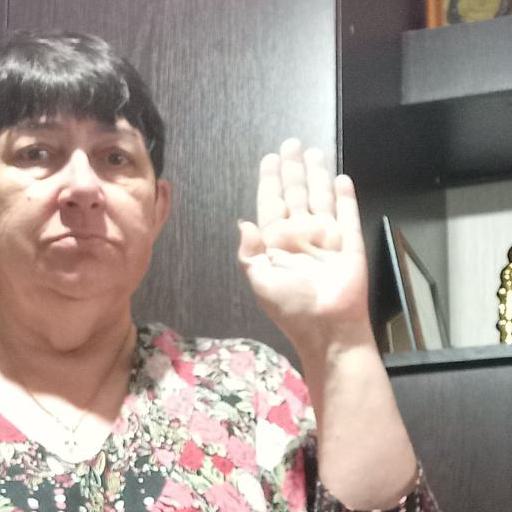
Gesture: stop